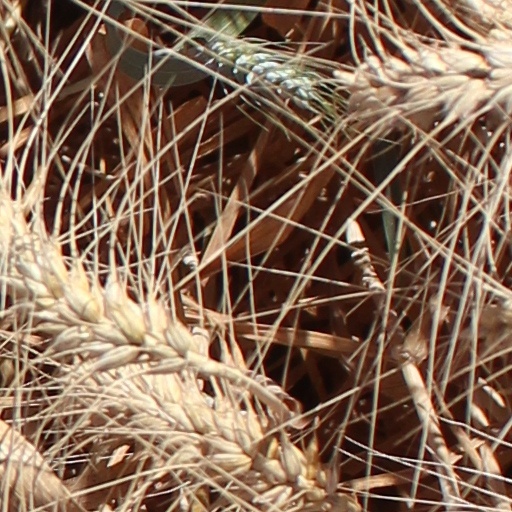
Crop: wheat